Moldavian Bull's Heads

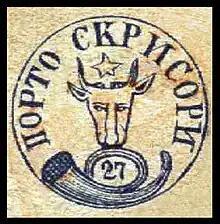
27 para stamp, 1858

Following the 1856 Treaty of Paris, the Danubian Principalities of Moldavia and Wallachia took a number of modernizing measures, including postal reform. Their leaders were aware of the appearance of postage stamps, starting in the United Kingdom in 1840. In Moldavia, "caimacam" Nicolae Vogoride and his council named a postal committee and directorate as well as hiring trained personnel from Austria. The postal headquarters was set up in a 14-room building in Iaşi, and price regulations were issued on June 30 and July 6, 1858. A letter traveling up to eight post offices cost 27 para (57 bani), and one going more than eight cost 54 para (1.14 lei). Short-distance registered letters were 81 para (2 lei) and long-distance ones cost 108 para (2.28 lei). From Iaşi, one could send a regular letter for 27 para to Bacău, Botoşani, Dorohoi, Fălticeni, Huşi, Mihăileni, Piatra Neamţ, Roman, Târgu Ocna, Târgu Neamţ and Vaslui. (Mihăileni was farther than eight post offices, but received a lower rate since it was a border crossing point.) The higher rate was charged when sending to Adjud, Bârlad, Bolgrad, Cahul, Focşani, Galaţi, Ismail and Tecuci. Letters bearing the stamps could only circulate within Moldavia. The charges were valid until October 31, 1858, with a new stamp series and a single charge introduced the following day.